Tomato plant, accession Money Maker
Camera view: vertical (180 deg); turntable rotation: 0 degrees
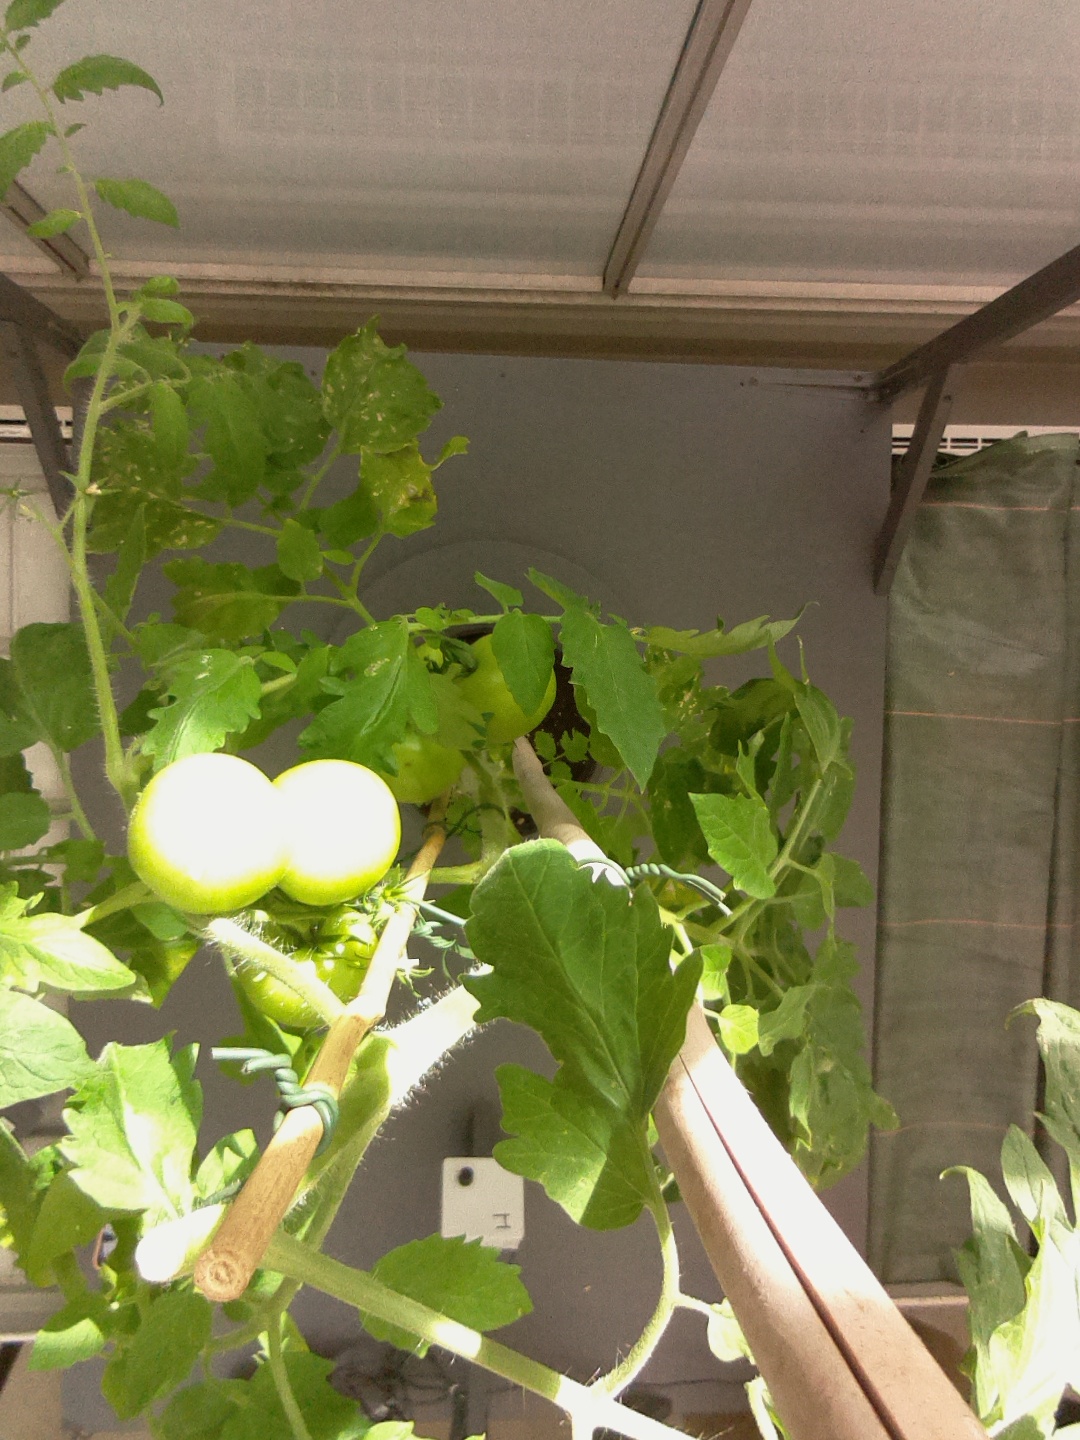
BBCH growth stage 78: 80% -90% of final fruit size